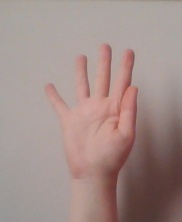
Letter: sheen